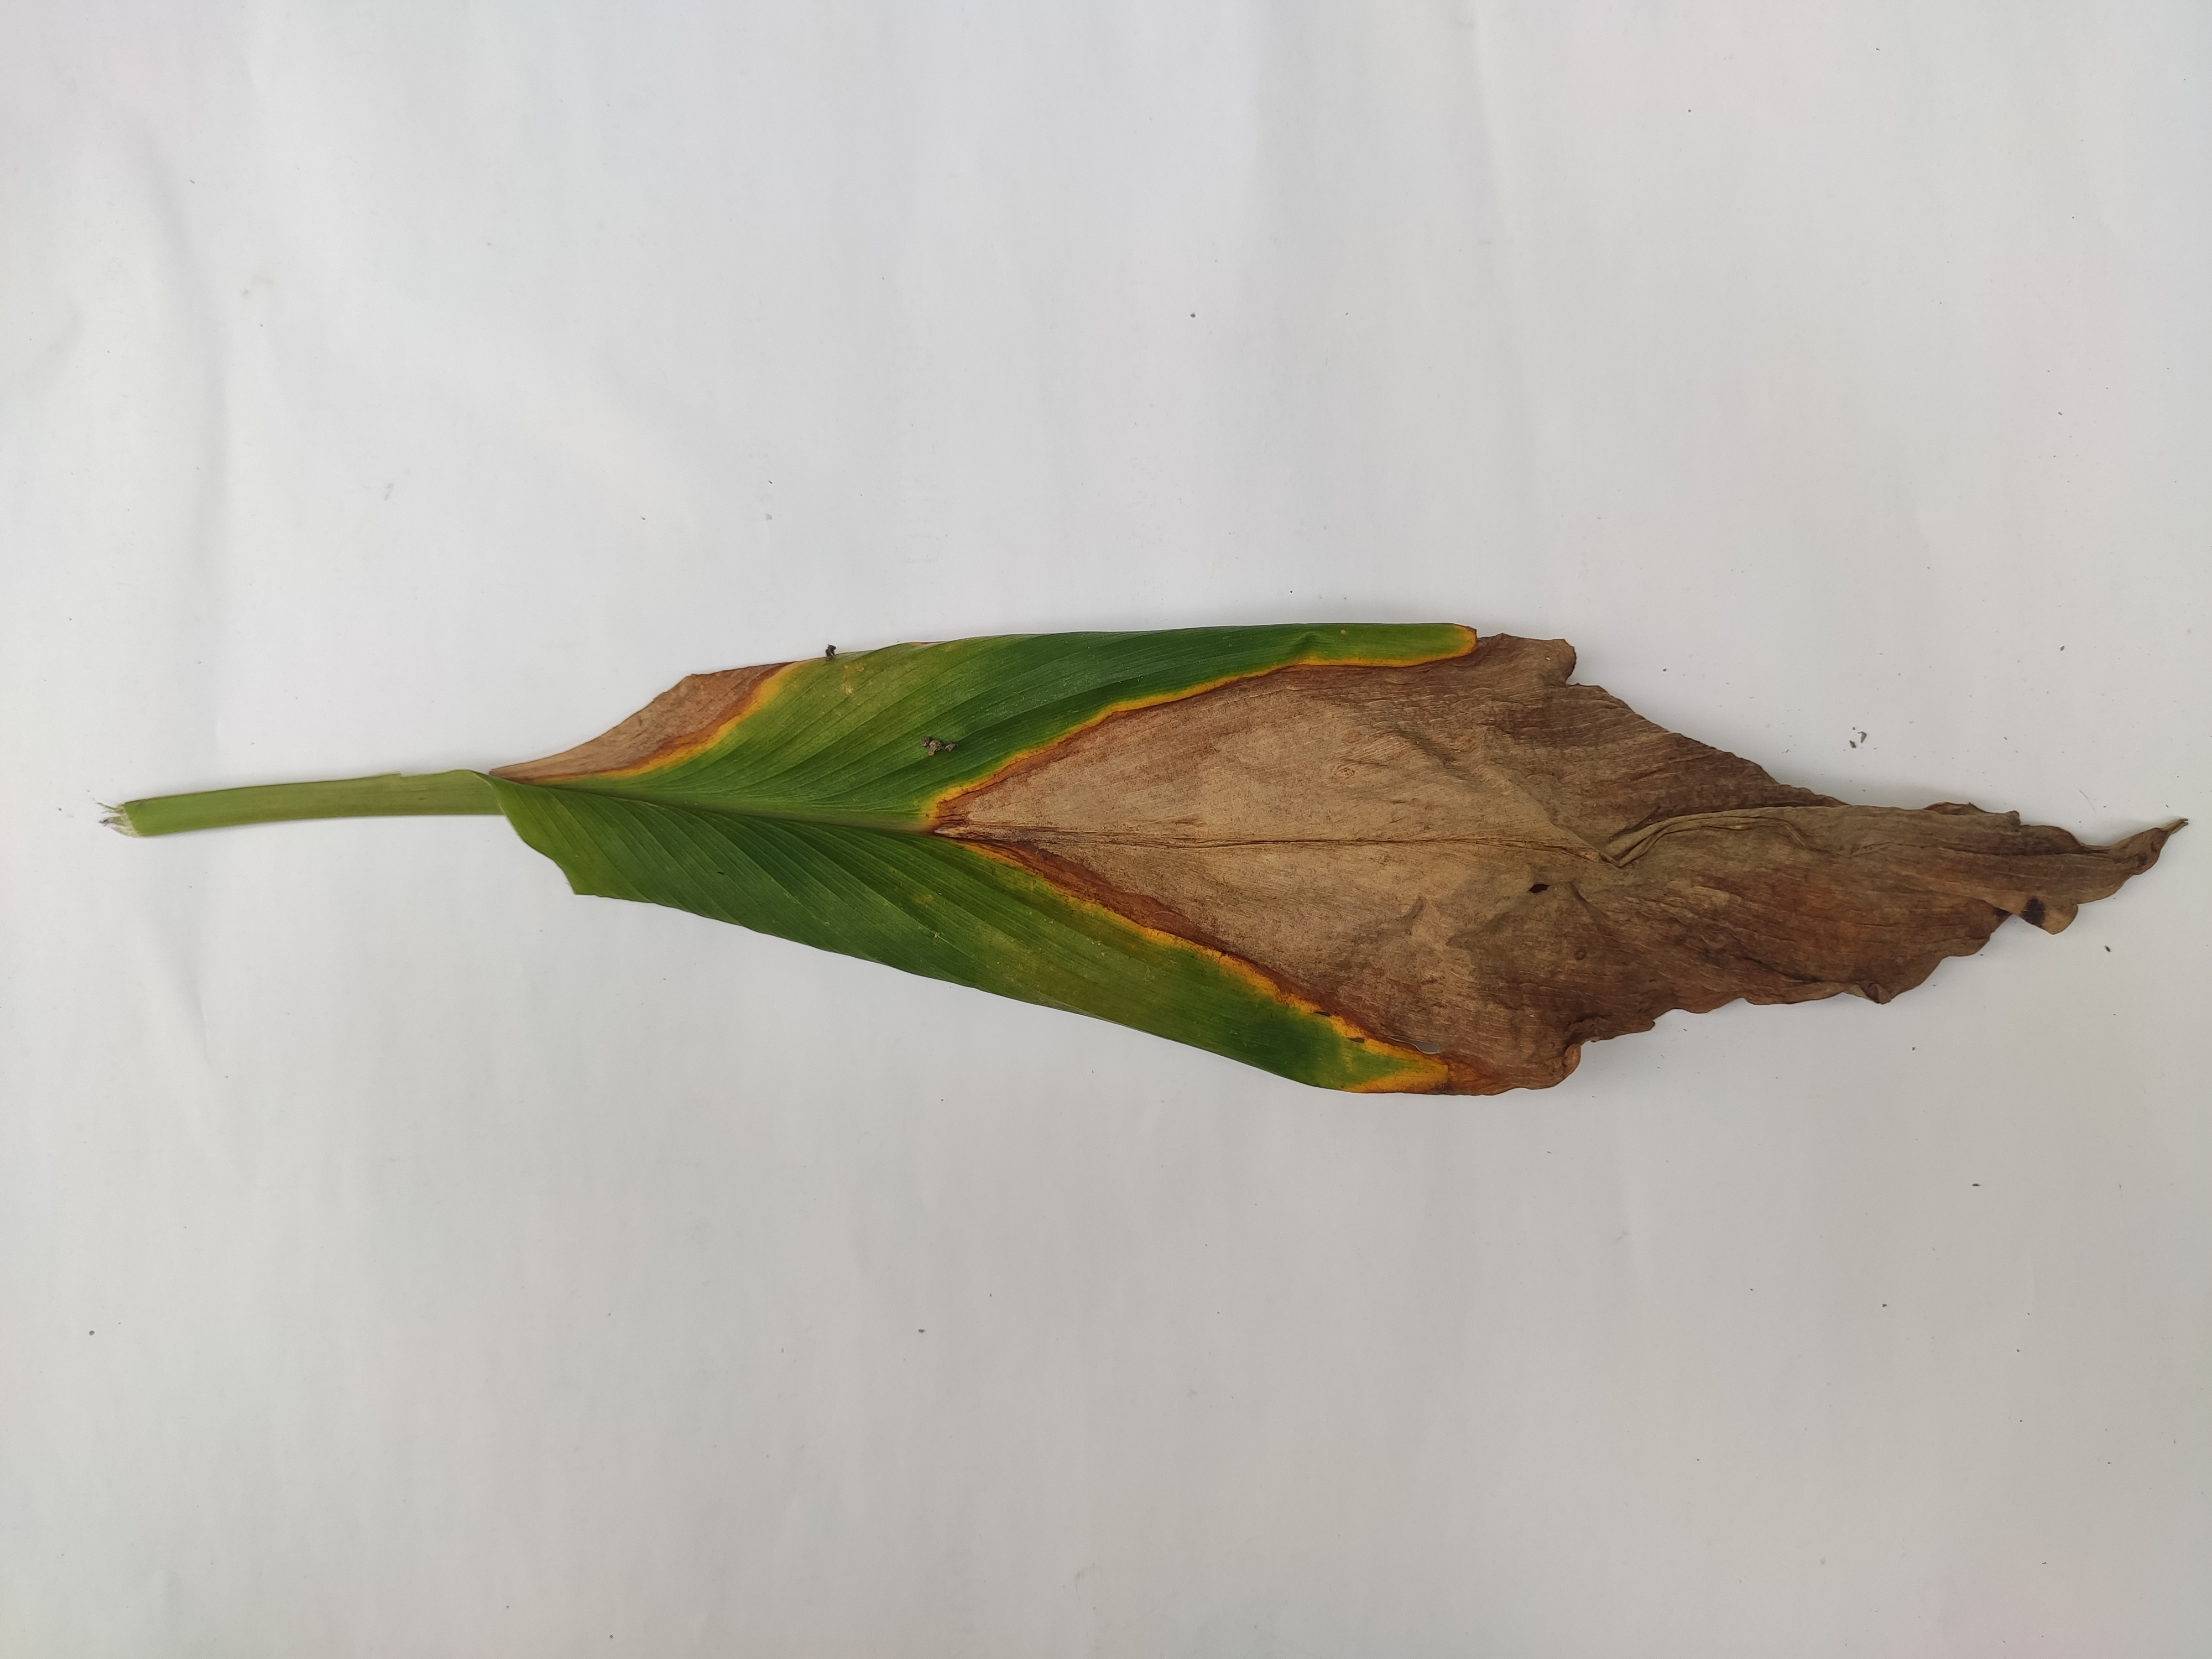
Label: Blotch